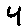
Label: 4